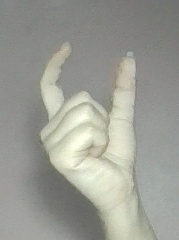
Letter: nun